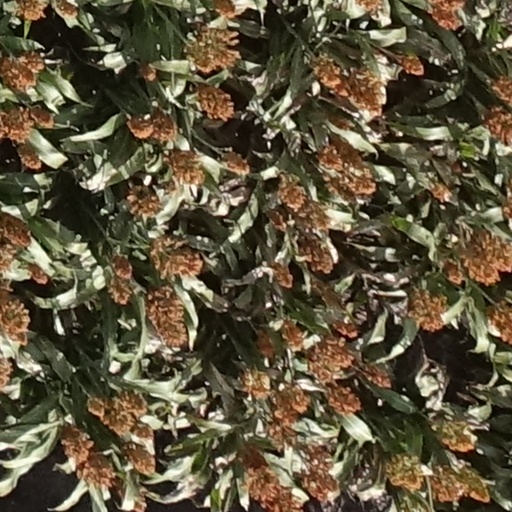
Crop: sorghum